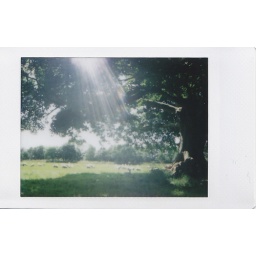
Sheep, in a field next to a tree with light streaming through the trees branches on Instax Mini